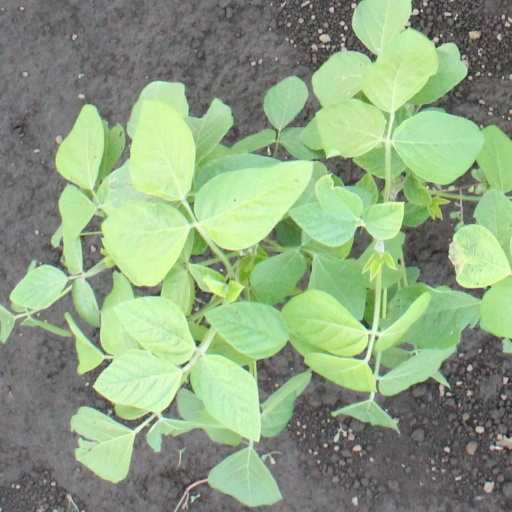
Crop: soybean